Estadio Nuevo Mirador

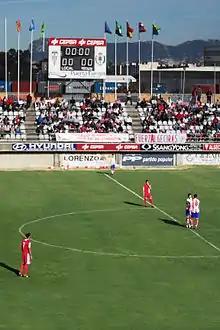

Estadio Nuevo Mirador is the Municipal Stadium of Algeciras, Spain. It is the home stadium of the football club Algeciras CF. The stadium with a capacity for 7,200 spectators, and measuring 105 by 68 metres, is a modern sports complex located in the industrial area of La Menacha, and also houses the offices of the club. The new stadium was inaugurated in 1999, replacing an earlier stadium which was used from 1954 until 1999. It was the stadium for England women vs Austria women and England women vs Italy women in February 2024.